Haynes Johnson

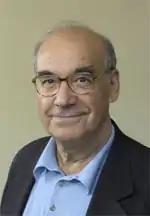
Johnson circa 2006

Haynes Bonner Johnson (July 9, 1931May 24, 2013) was an American journalist, author, and television analyst. He reported on most of the major news stories of the latter half of the 20th century and was widely regarded as one of the top American political commentators.